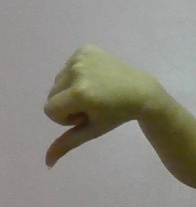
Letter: waw